Cafe Mascot

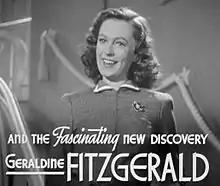

Cafe Mascot is a 1936 British comedy film directed by Lawrence Huntington and starring Geraldine Fitzgerald. It was produced by Gabriel Pascal, and made at Wembley Studios.